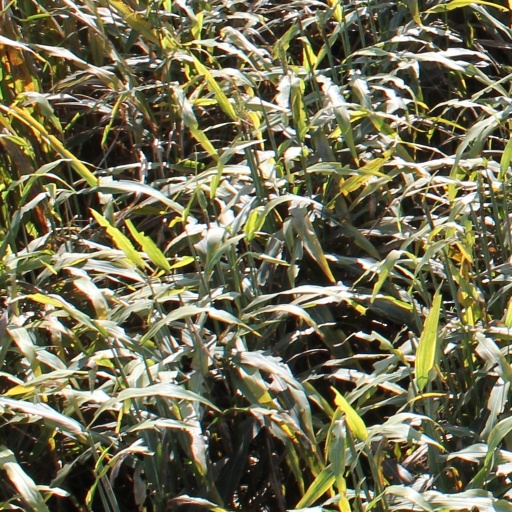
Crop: sorghum